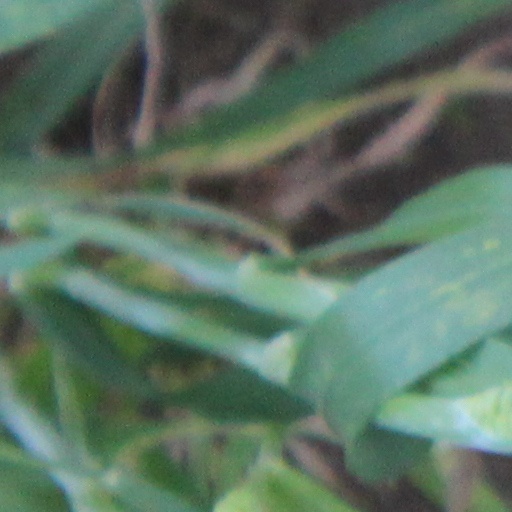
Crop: wheat